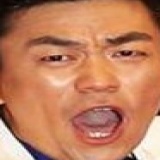
diễn viên Vương Bảo Cường